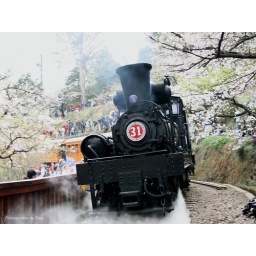
Alisan steam locomotive train passing by sakura and people